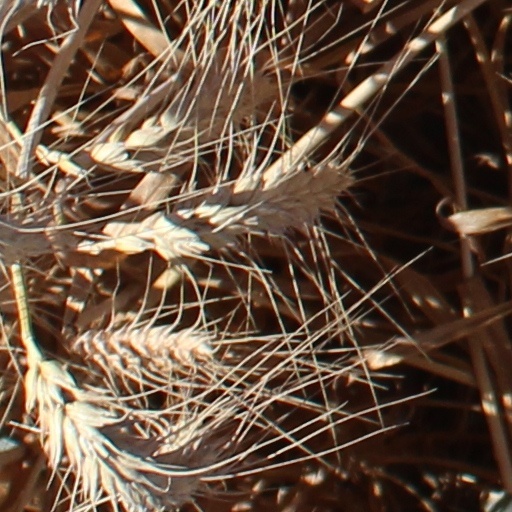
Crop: wheat